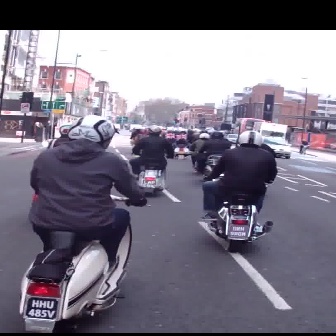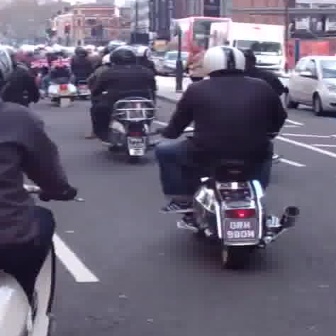
  Please identify the target specified by the bounding box [198,173,277,252] in the first image and locate it in the second image. Return the coordinates in [x_min,y_min,x_max,y_max] format.
Answer: [154,121,301,268]